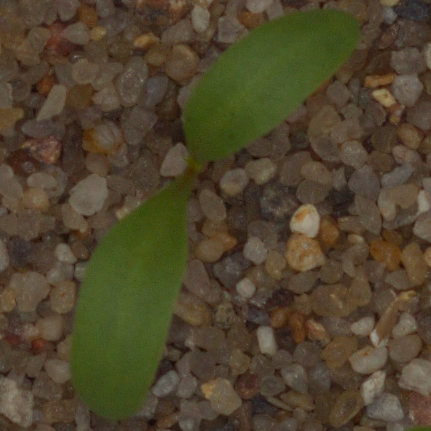
Label: sugar_beet